The Man and the City

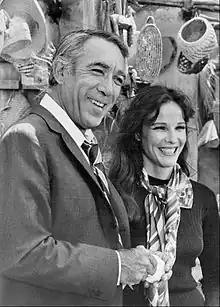
Anthony Quinn and Janice Rule, 1971

The Man and the City is an American drama series which aired on ABC as part of its Fall 1971 lineup from September 15, 1971 to January 5, 1972.